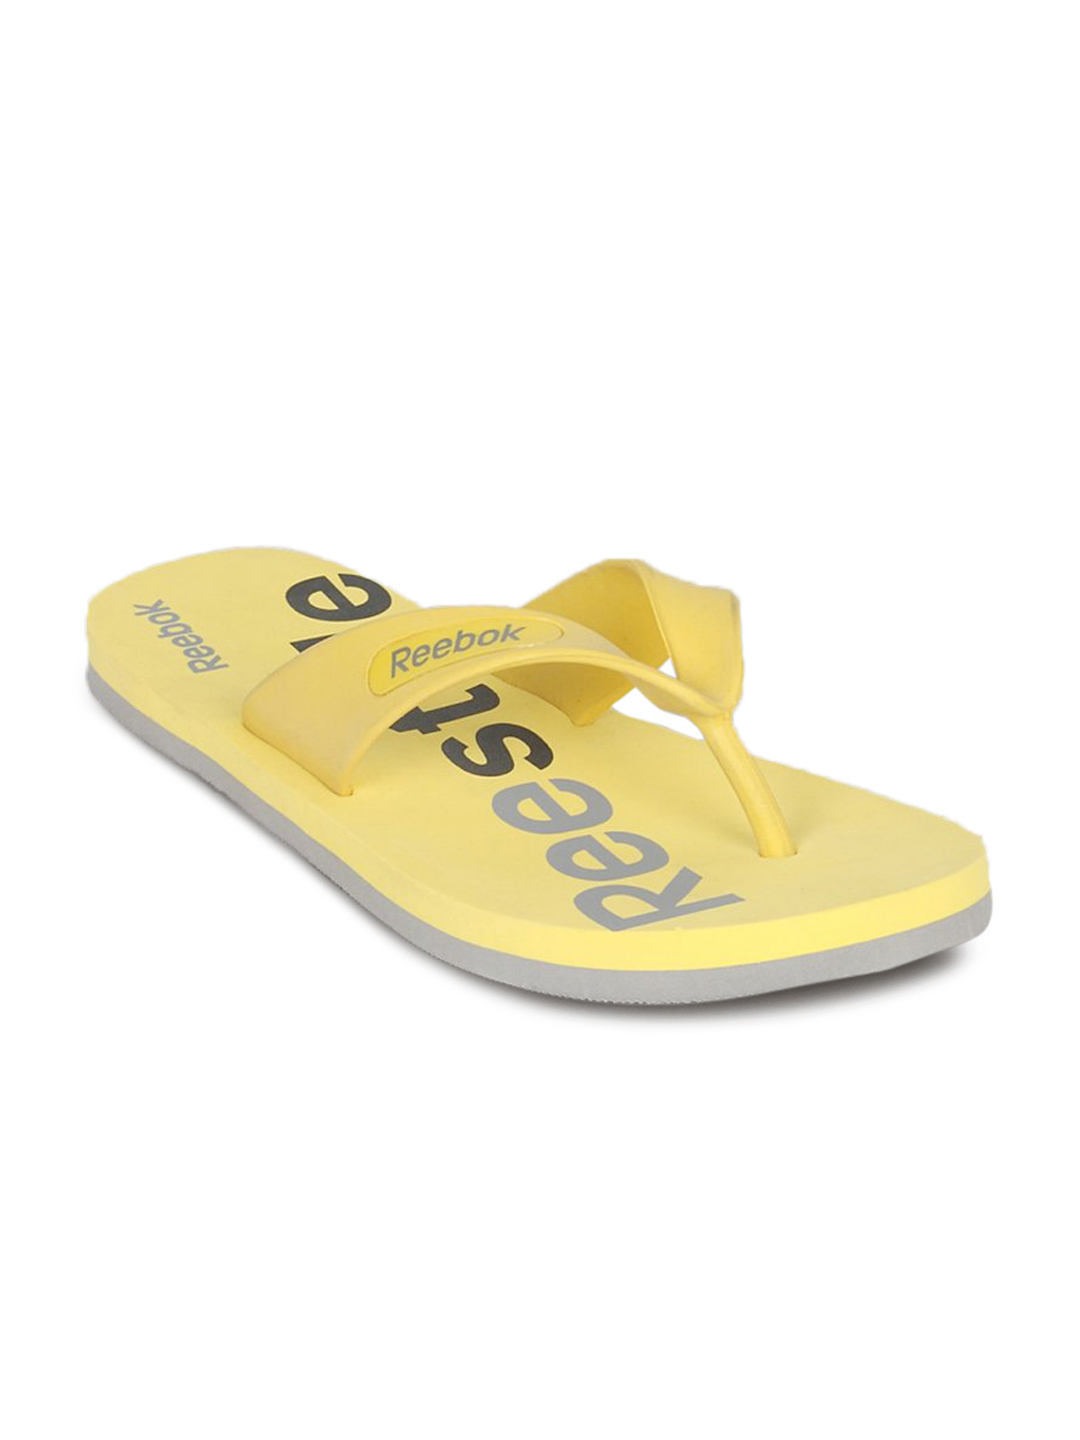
Reebok Men's Hanavi Yellow Flip Flop
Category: Footwear / Flip Flops / Flip Flops
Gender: Men
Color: Yellow
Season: Summer 2011
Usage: Casual